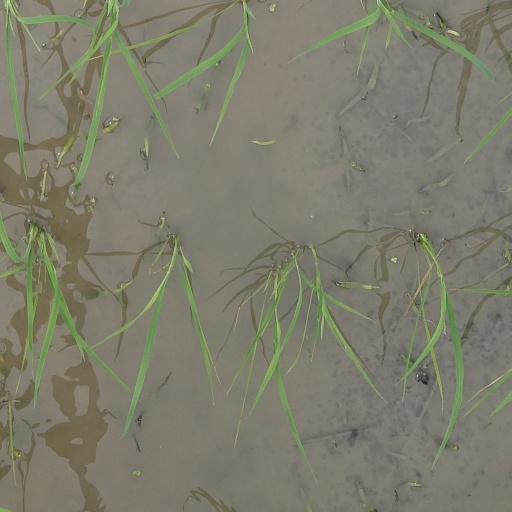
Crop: rice